4th Low Altitude Air Defense Battalion

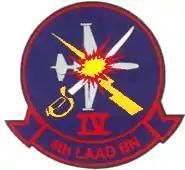
4th LAAD Insignia

4th Low Altitude Air Defense Battalion (4th LAAD) was a reserve air defense unit of the United States Marine Corps. They were part of Marine Air Control Group 48 (MACG-48) and the 4th Marine Aircraft Wing (4th MAW) and were based out in Pasadena, California.